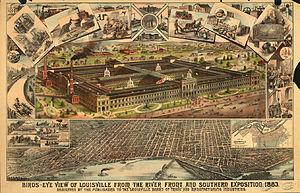
La Southern Exposition est une exposition universelle qui se déroule en 1883 dans la ville américaine de Louisville, dans le Kentucky. La foire, qui se répéte ensuite encore quatre années consécutives entre 1884 et 1887, dure 100 jours et se tient sur un terrain de 18 hectares dans le quartier aujourd'hui nommé Old Louisville.